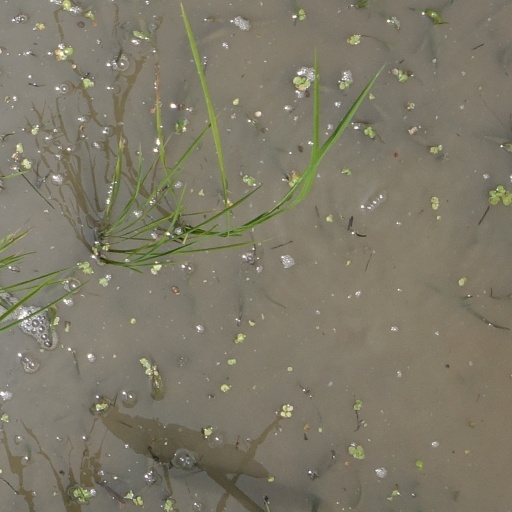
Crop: rice